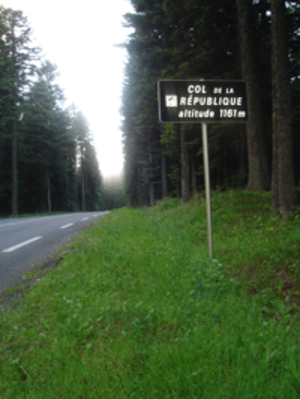
Cet article recense les sites naturels protégés dans la Loire, en France.
Le col de la République ou col de Grand Bois est situé sur la RD 1082 et relie Saint-Étienne à la vallée du Rhône. La route qui le franchit, dans les monts du Pilat, culmine à une altitude de 1 161 m. Il se situe sur la commune de Saint-Genest-Malifaux.
La montée chronométrée du col de la République, appelée montée Vélocio, ou journée Vélocio est une épreuve de côte ayant lieu chaque année au mois de juin à Saint-Étienne, en hommage à la figure emblématique du cyclotourisme français, Paul de Vivie, dont le surnom était Vélocio. L'épreuve s'est courue pour la première fois en 1922. En 2018 a eu lieu la 93ᵉ édition.